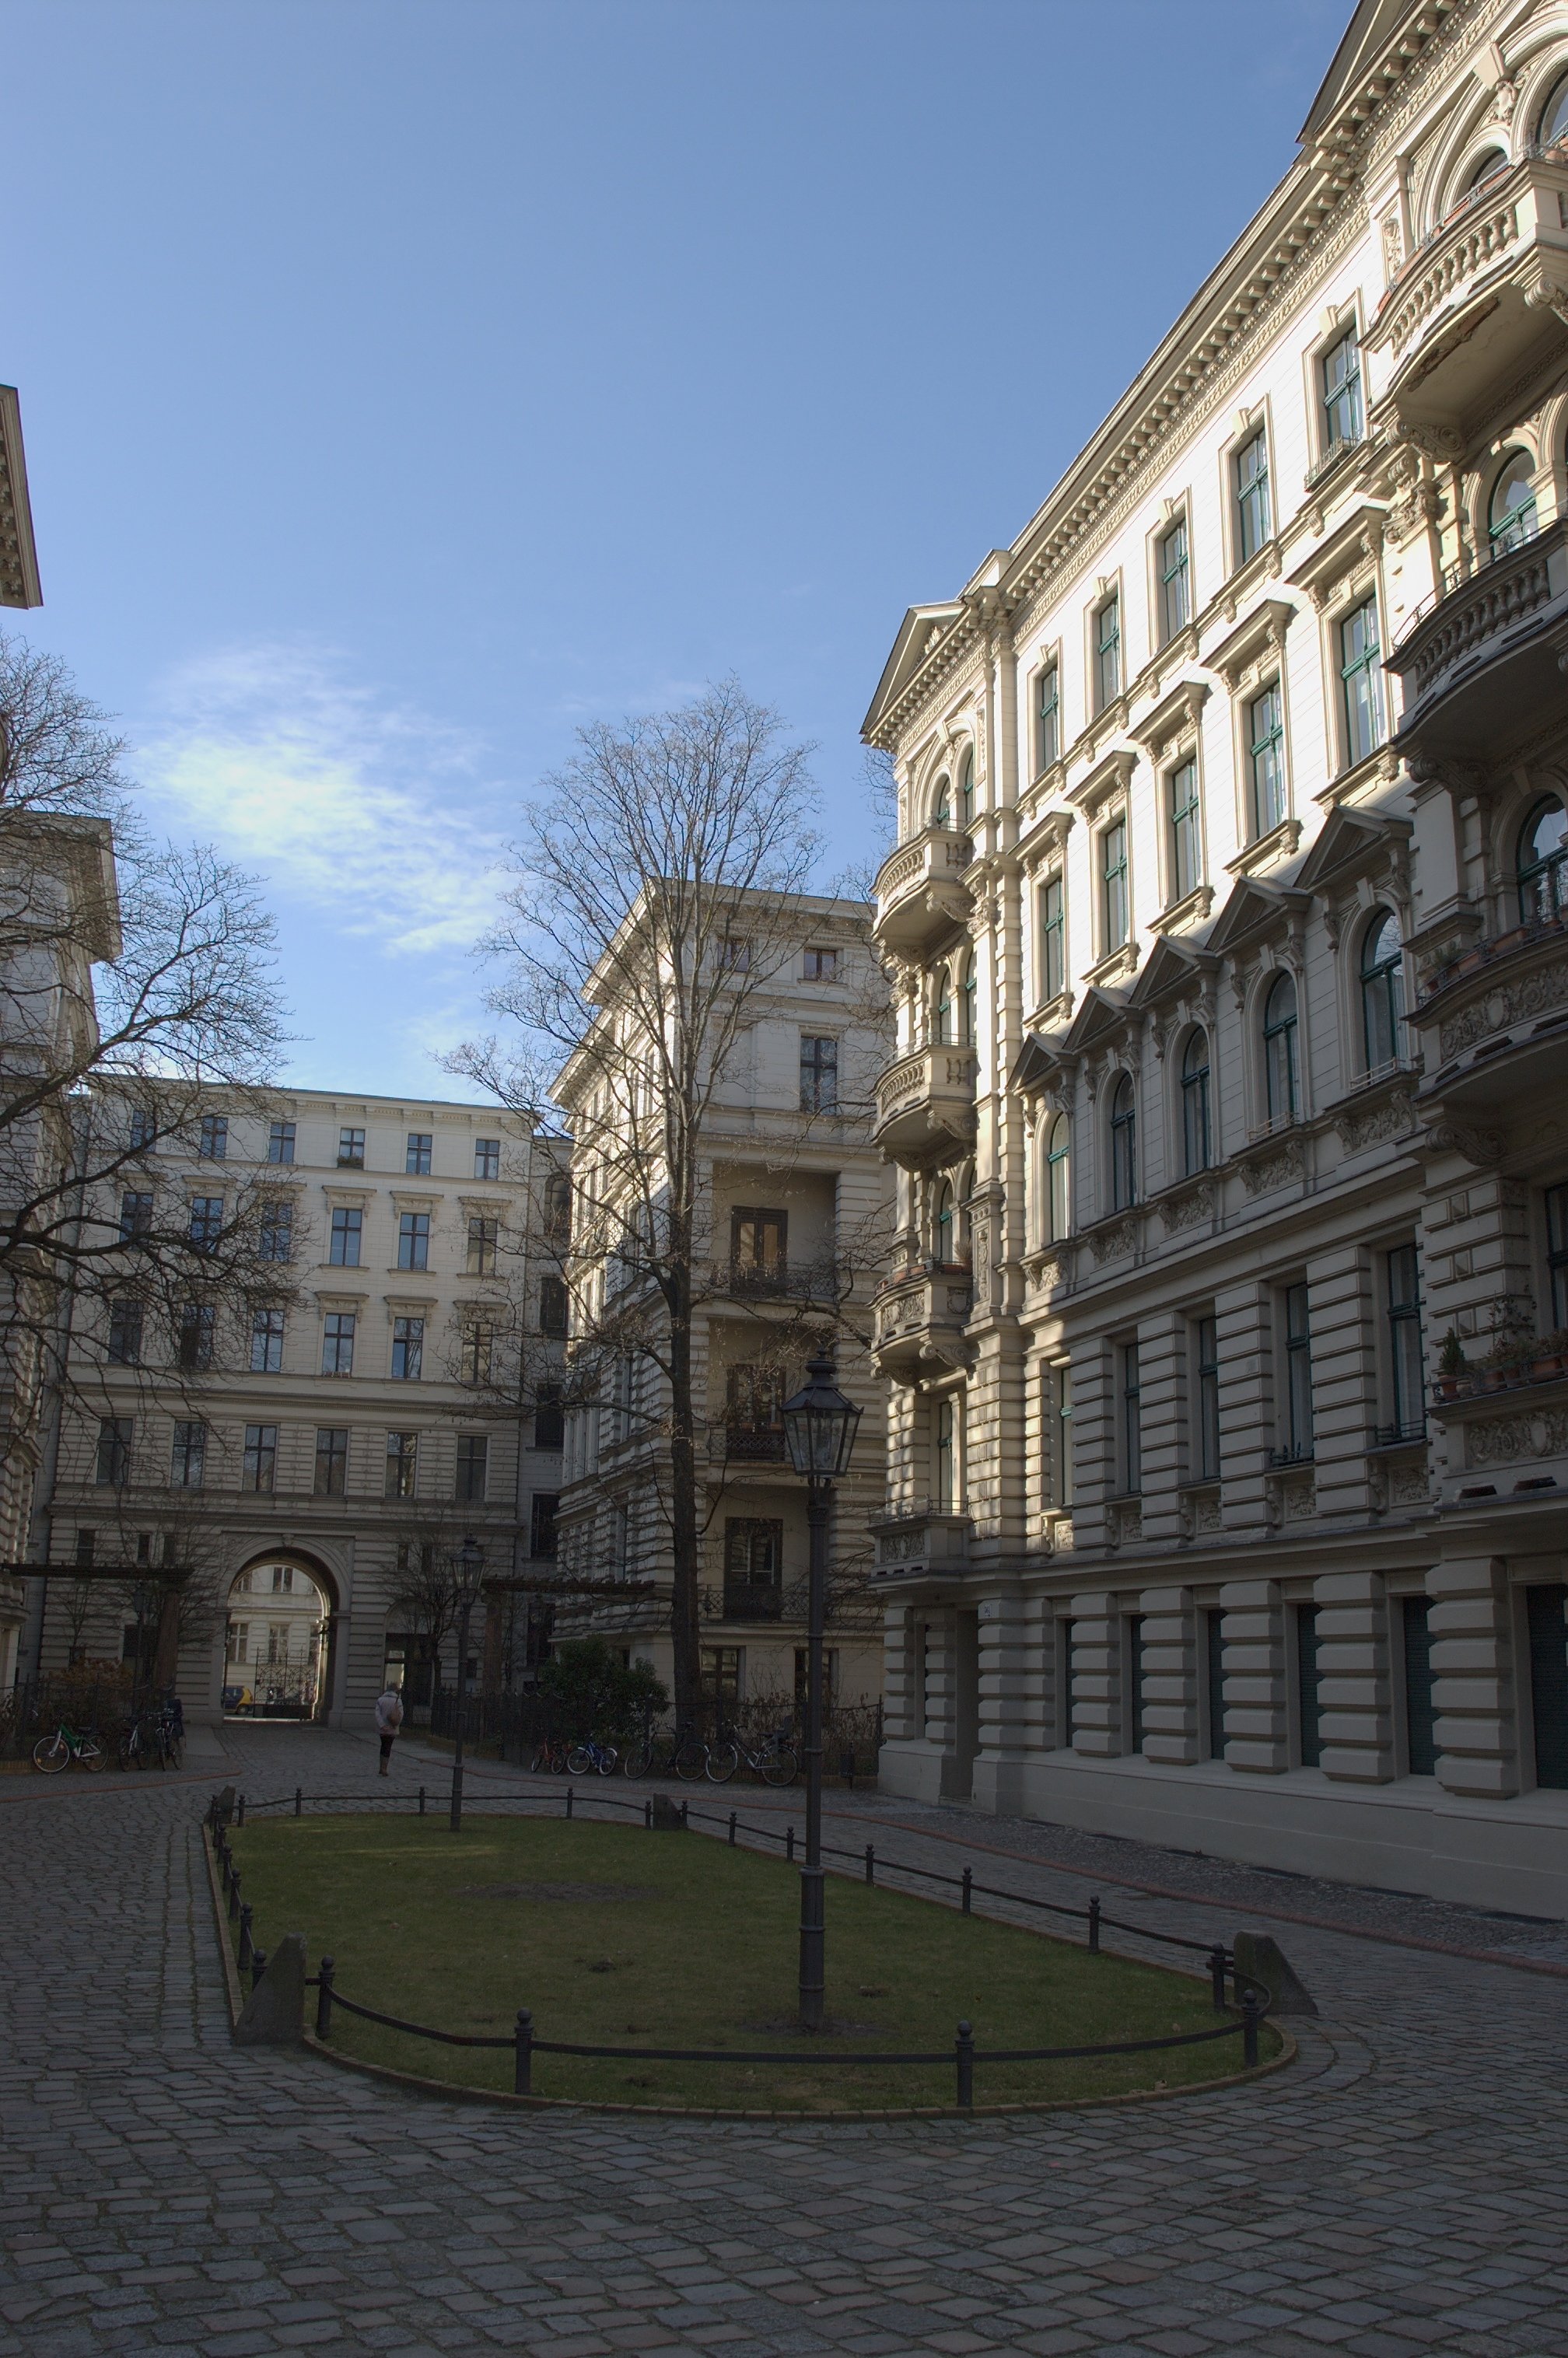
architecture, street, house, town, building, chateau, palace, city, cityscape, downtown, plaza, landmark, facade, waterway, tower block, 2012, rawtherapee, germany, deutschland, berlin, town square, pentax, estate, 20mm, lenstagged, steffenzahn, guessedberlin, k100d, justpentax, iamflickr, cosina, voigtlander, skopar, colorskopar, cv20, colorskopar20mmf35slii, 20mmf35slii, voigtlander20mm, cv2035, skopar20mmf35, gwblunamtra, neighbourhood, cosinavoigtl nder, cosinavoigtl ndercolorskopar20mmf35, voigtl nder20mmf35colorskoparslii, voigtl nder20mmf35, urban area, human settlement